Strathy Township

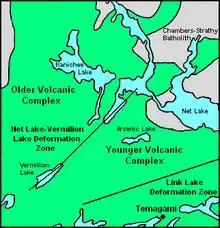
A map of Strathy Township displaying some of its geographic and geologic features.

Strathy Township is a square-shaped geographic township comprising a portion of the municipality of Temagami in Northeastern Ontario, Canada. It is used for geographic purposes, such as land surveying and natural resource explorations. At least four other geographic townships surround Strathy Township, namely Best Township, Cassels Township, Strathcona Township and Chambers Township.